Heart Attack (Demi Lovato song)

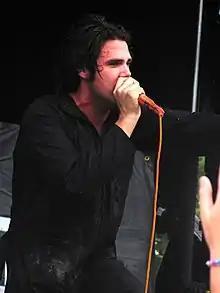
Jason Evigan (pictured) co-wrote and co-produced "Heart Attack".

"Heart Attack" was produced by Mitch Allan and Jason Evigan of "The Suspex", who co-wrote the song along with Lovato, Sean Douglas, Nikki Williams, and Aaron Phillips. Nikki Williams said the song was written two years prior to its release. She explained: "At the time I was going through some relationship stuff, and I was just so depressed, so when I got into the session I thought, 'You know what? I'm gonna pour it all out there, and get it off my chest'". The song was first intended for Williams, but her record label rejected it. Pia Toscano then recorded the song in 2011 intending it for her debut album with Interscope Records, but it did not materialize. She would later state that some of her version would be kept as background vocals in the final version of the song. When Lovato heard the song, she recorded it before altering a few lyrics. In an interview with MTV, Evigan explained: